Buddhism in Brazil

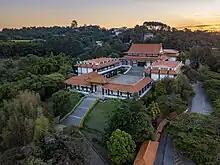
The Zu Lai Temple in São Paulo state is the largest Buddhist temple in Latin America.

With nearly 250,000 Buddhists, Brazil is home to the third-largest Buddhist population in the Americas, after the United States and Canada. Buddhism in Brazil consists of practitioners from various Buddhist traditions and schools. A number of Buddhist organisations and groups are also active in Brazil, with nearly 150 temples spread across the states.